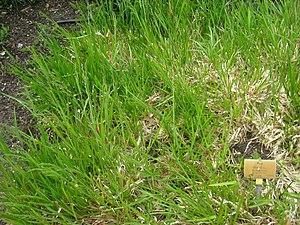
Poa chaixii est une espèce de plantes monocotylédones de la famille des Poaceae, originaire d'Eurasie.